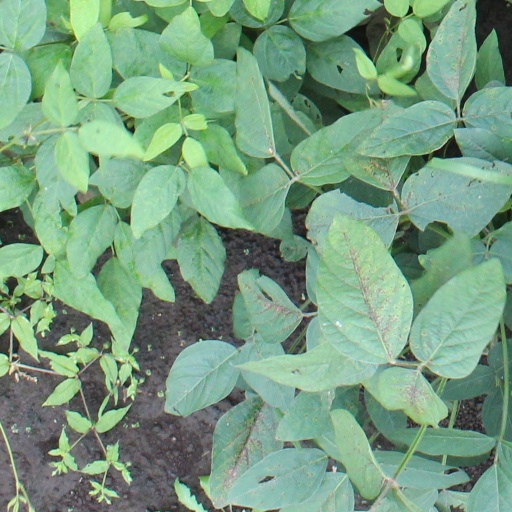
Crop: soybean